Aces Go Places 3

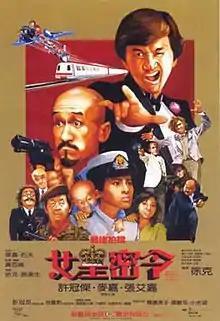

Aces Go Places 3, also known under the titles Aces Go Places 3 - Our Man from Bond Street and Mad Mission III, is a 1984 Hong Kong action comedy film directed by Tsui Hark as the third installment in the "Aces Go Places" film series.